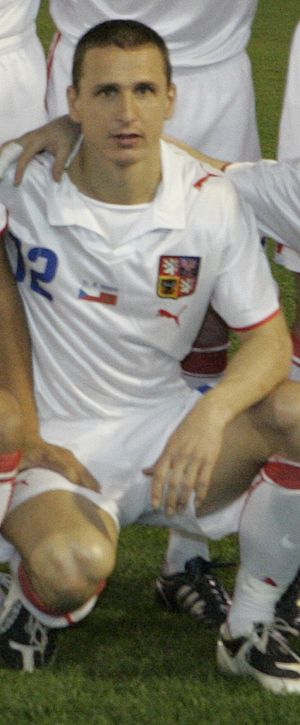
Zdeněk Pospěch
Zdeněk Pospěch er en tjekkisk tidligere fodboldspiller, der spillede som højre back. Han repræsenterede en række klubber i hjemlandet, blandt andet Sparta Prag, og var også tilknyttet blandt andet FC København og Mainz 05.